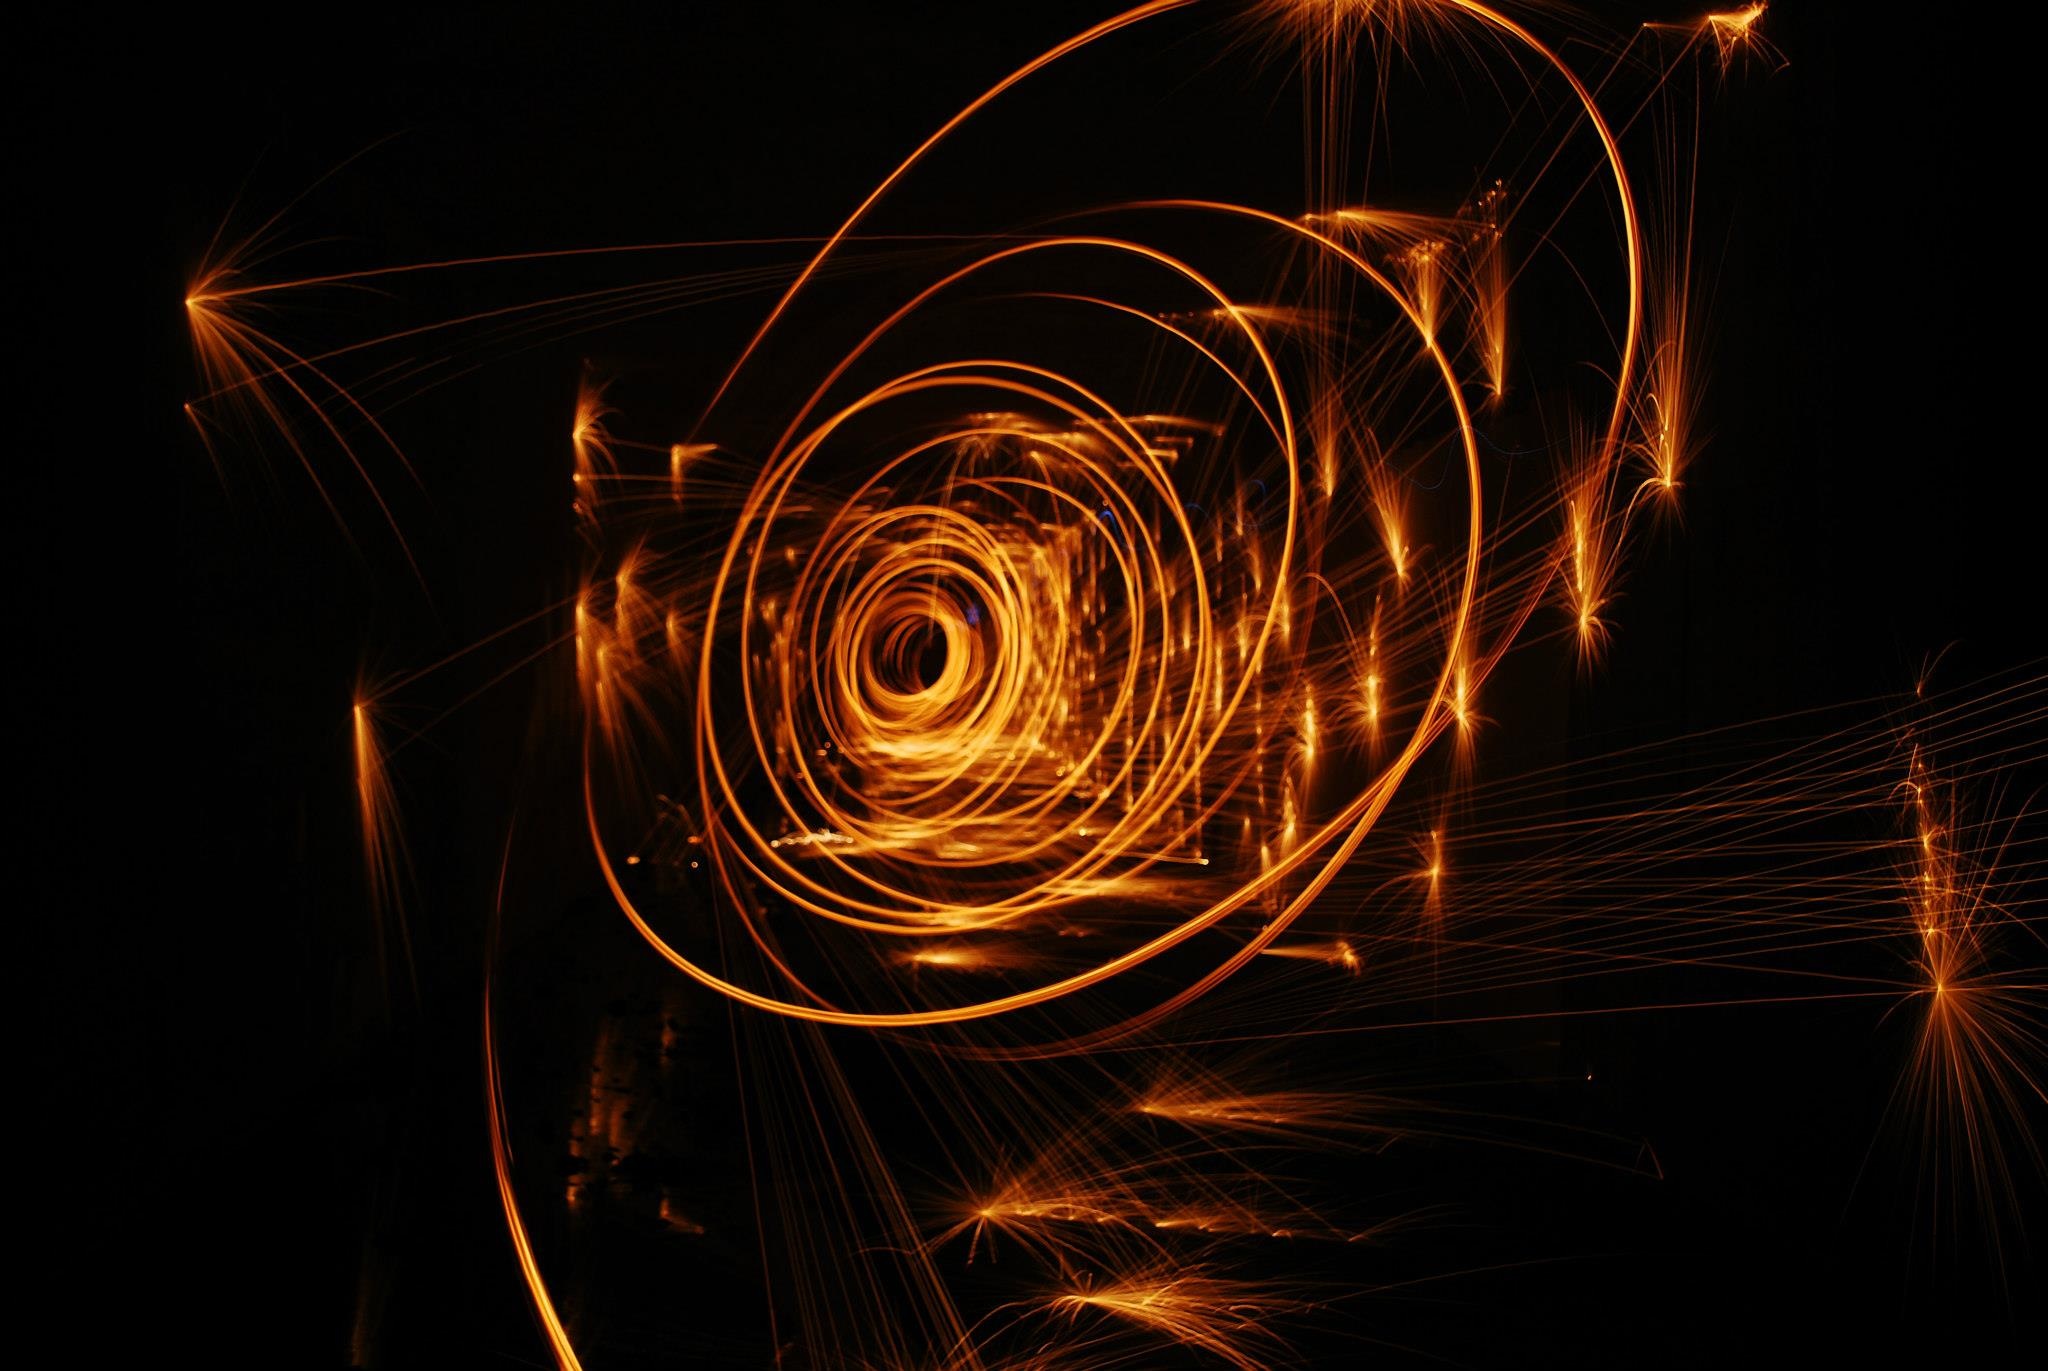
light, night, sparkler, flame, fire, darkness, burn, gold, circles, sparks, drips, screenshot, macro photography, computer wallpaper, fractal art